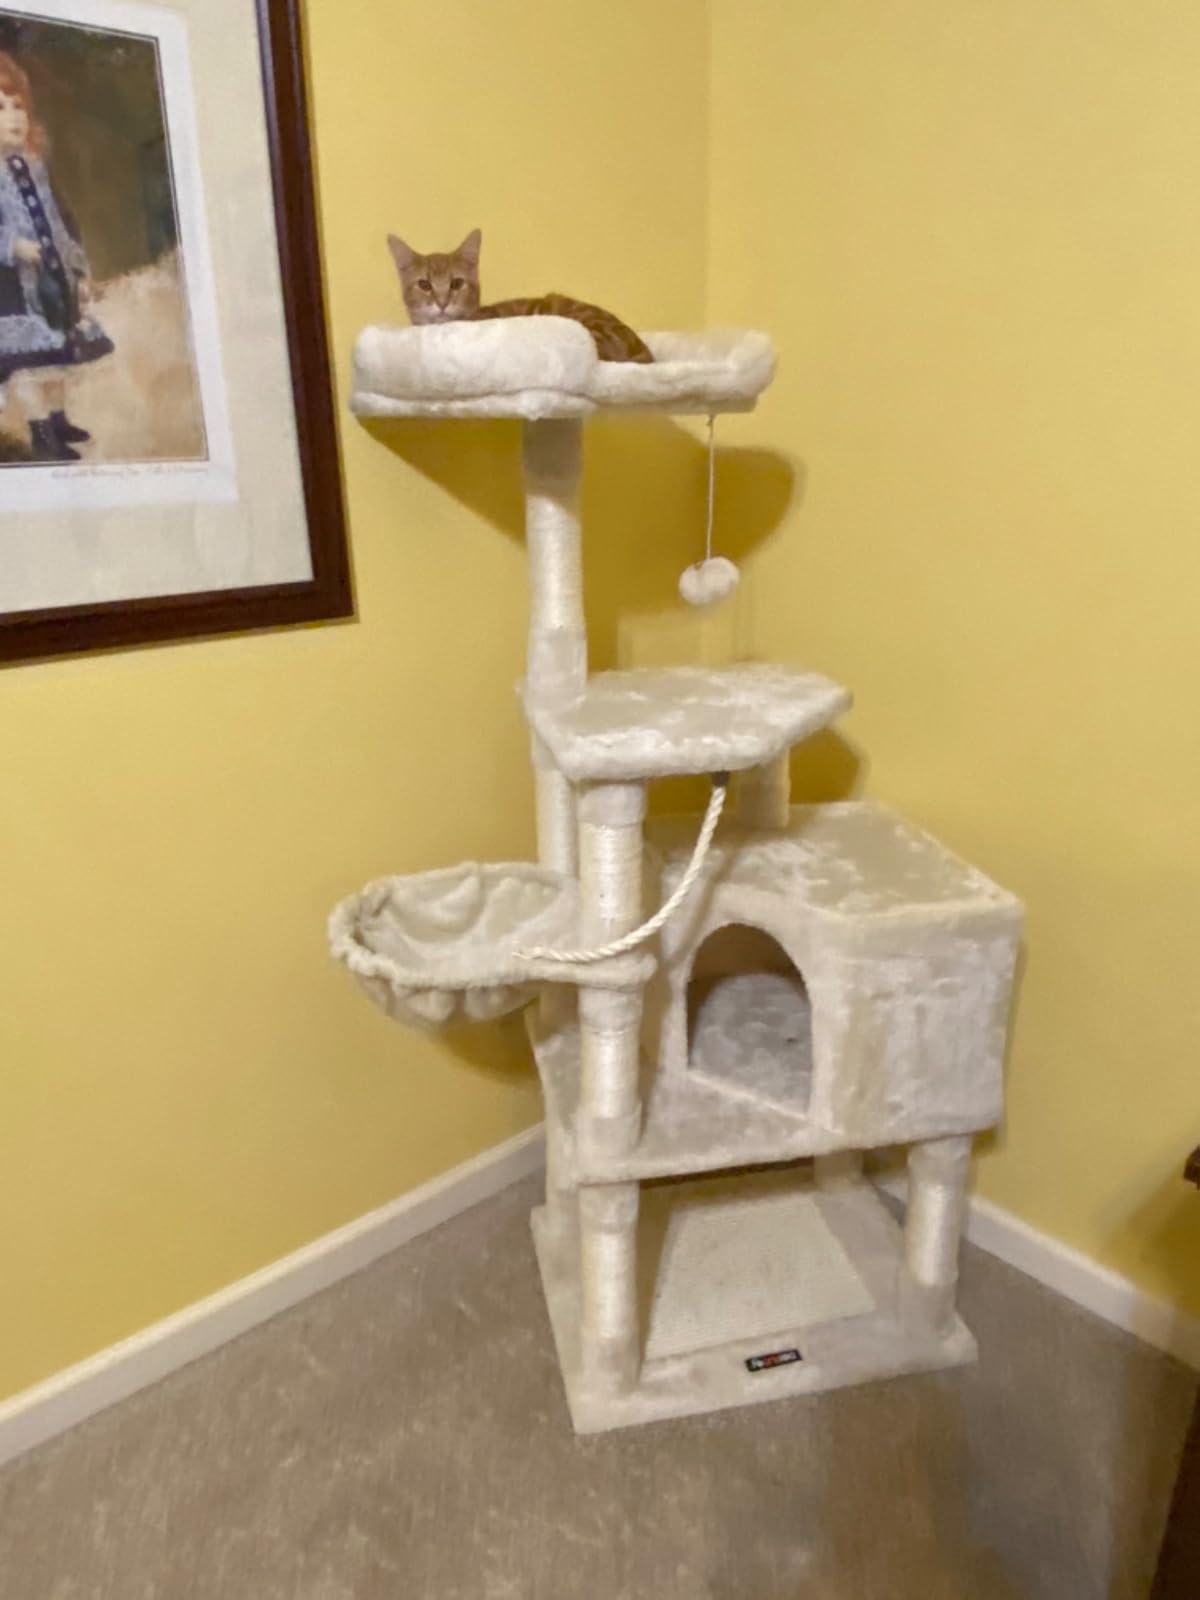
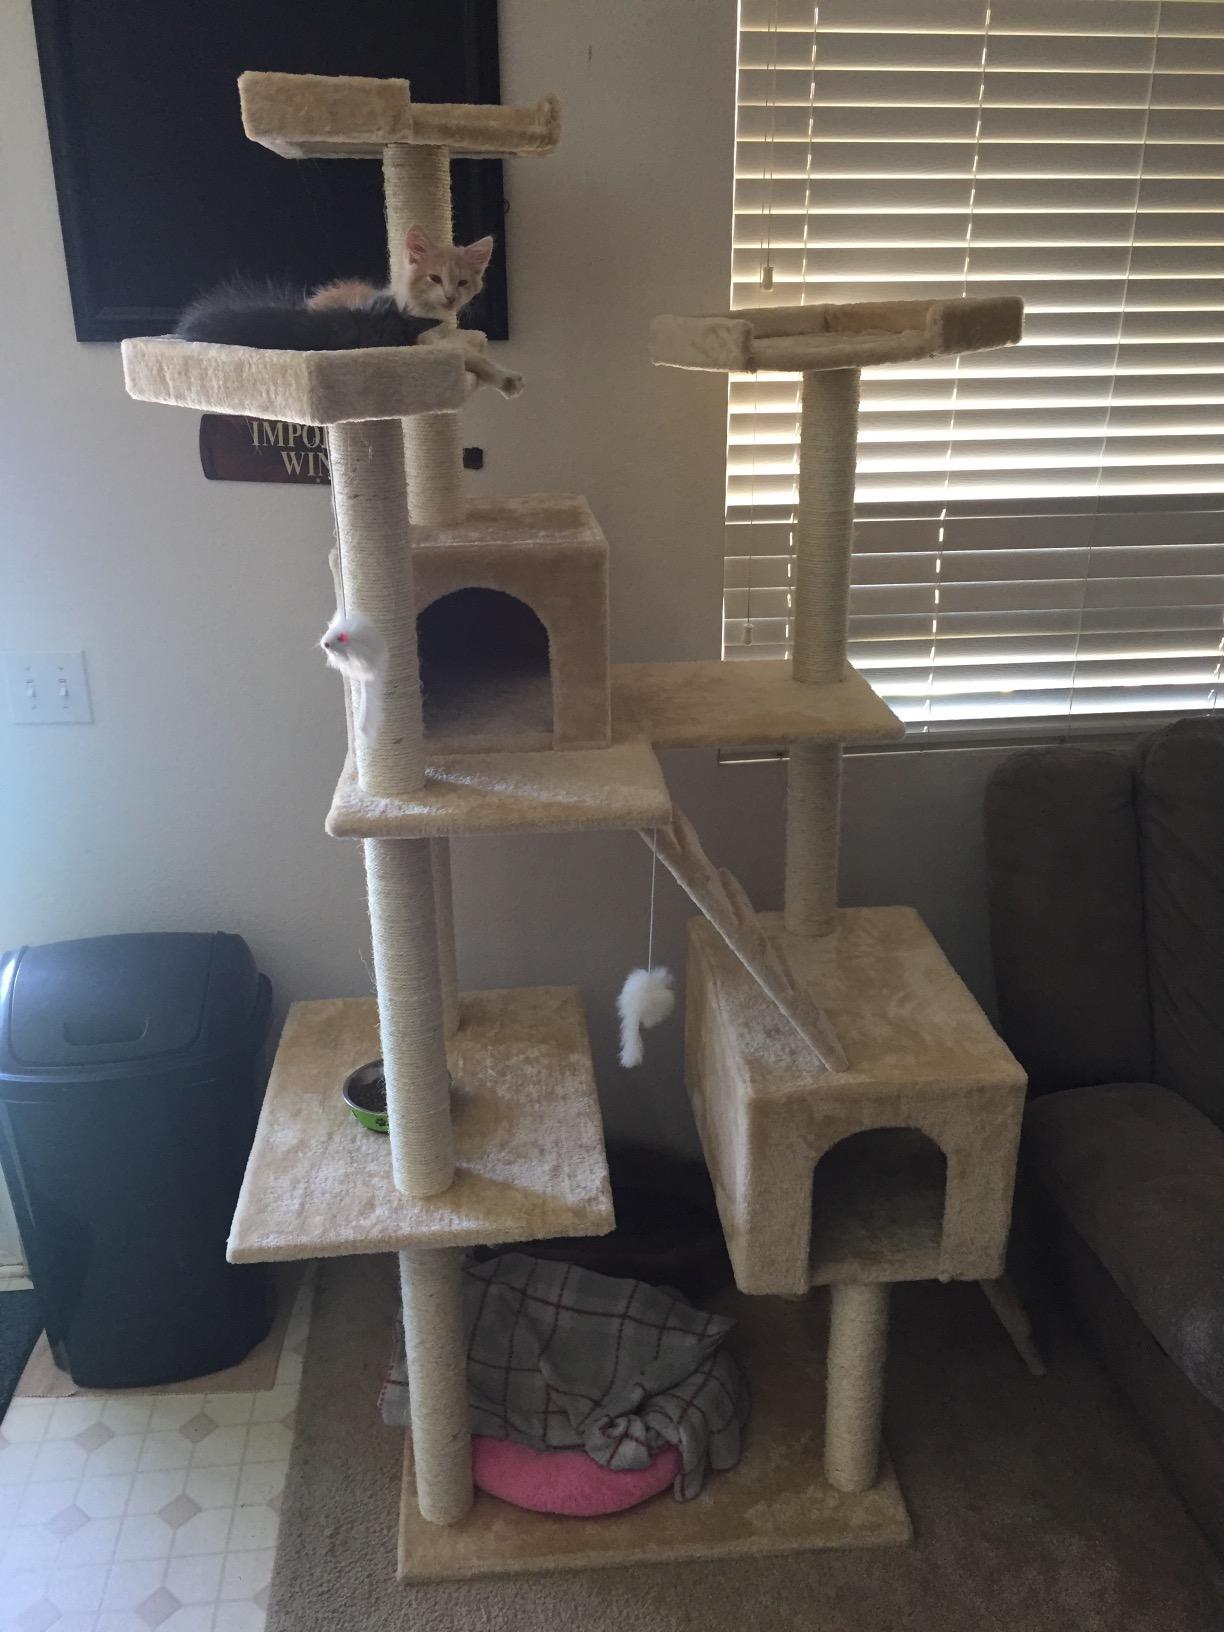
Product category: items_cat tree
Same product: no